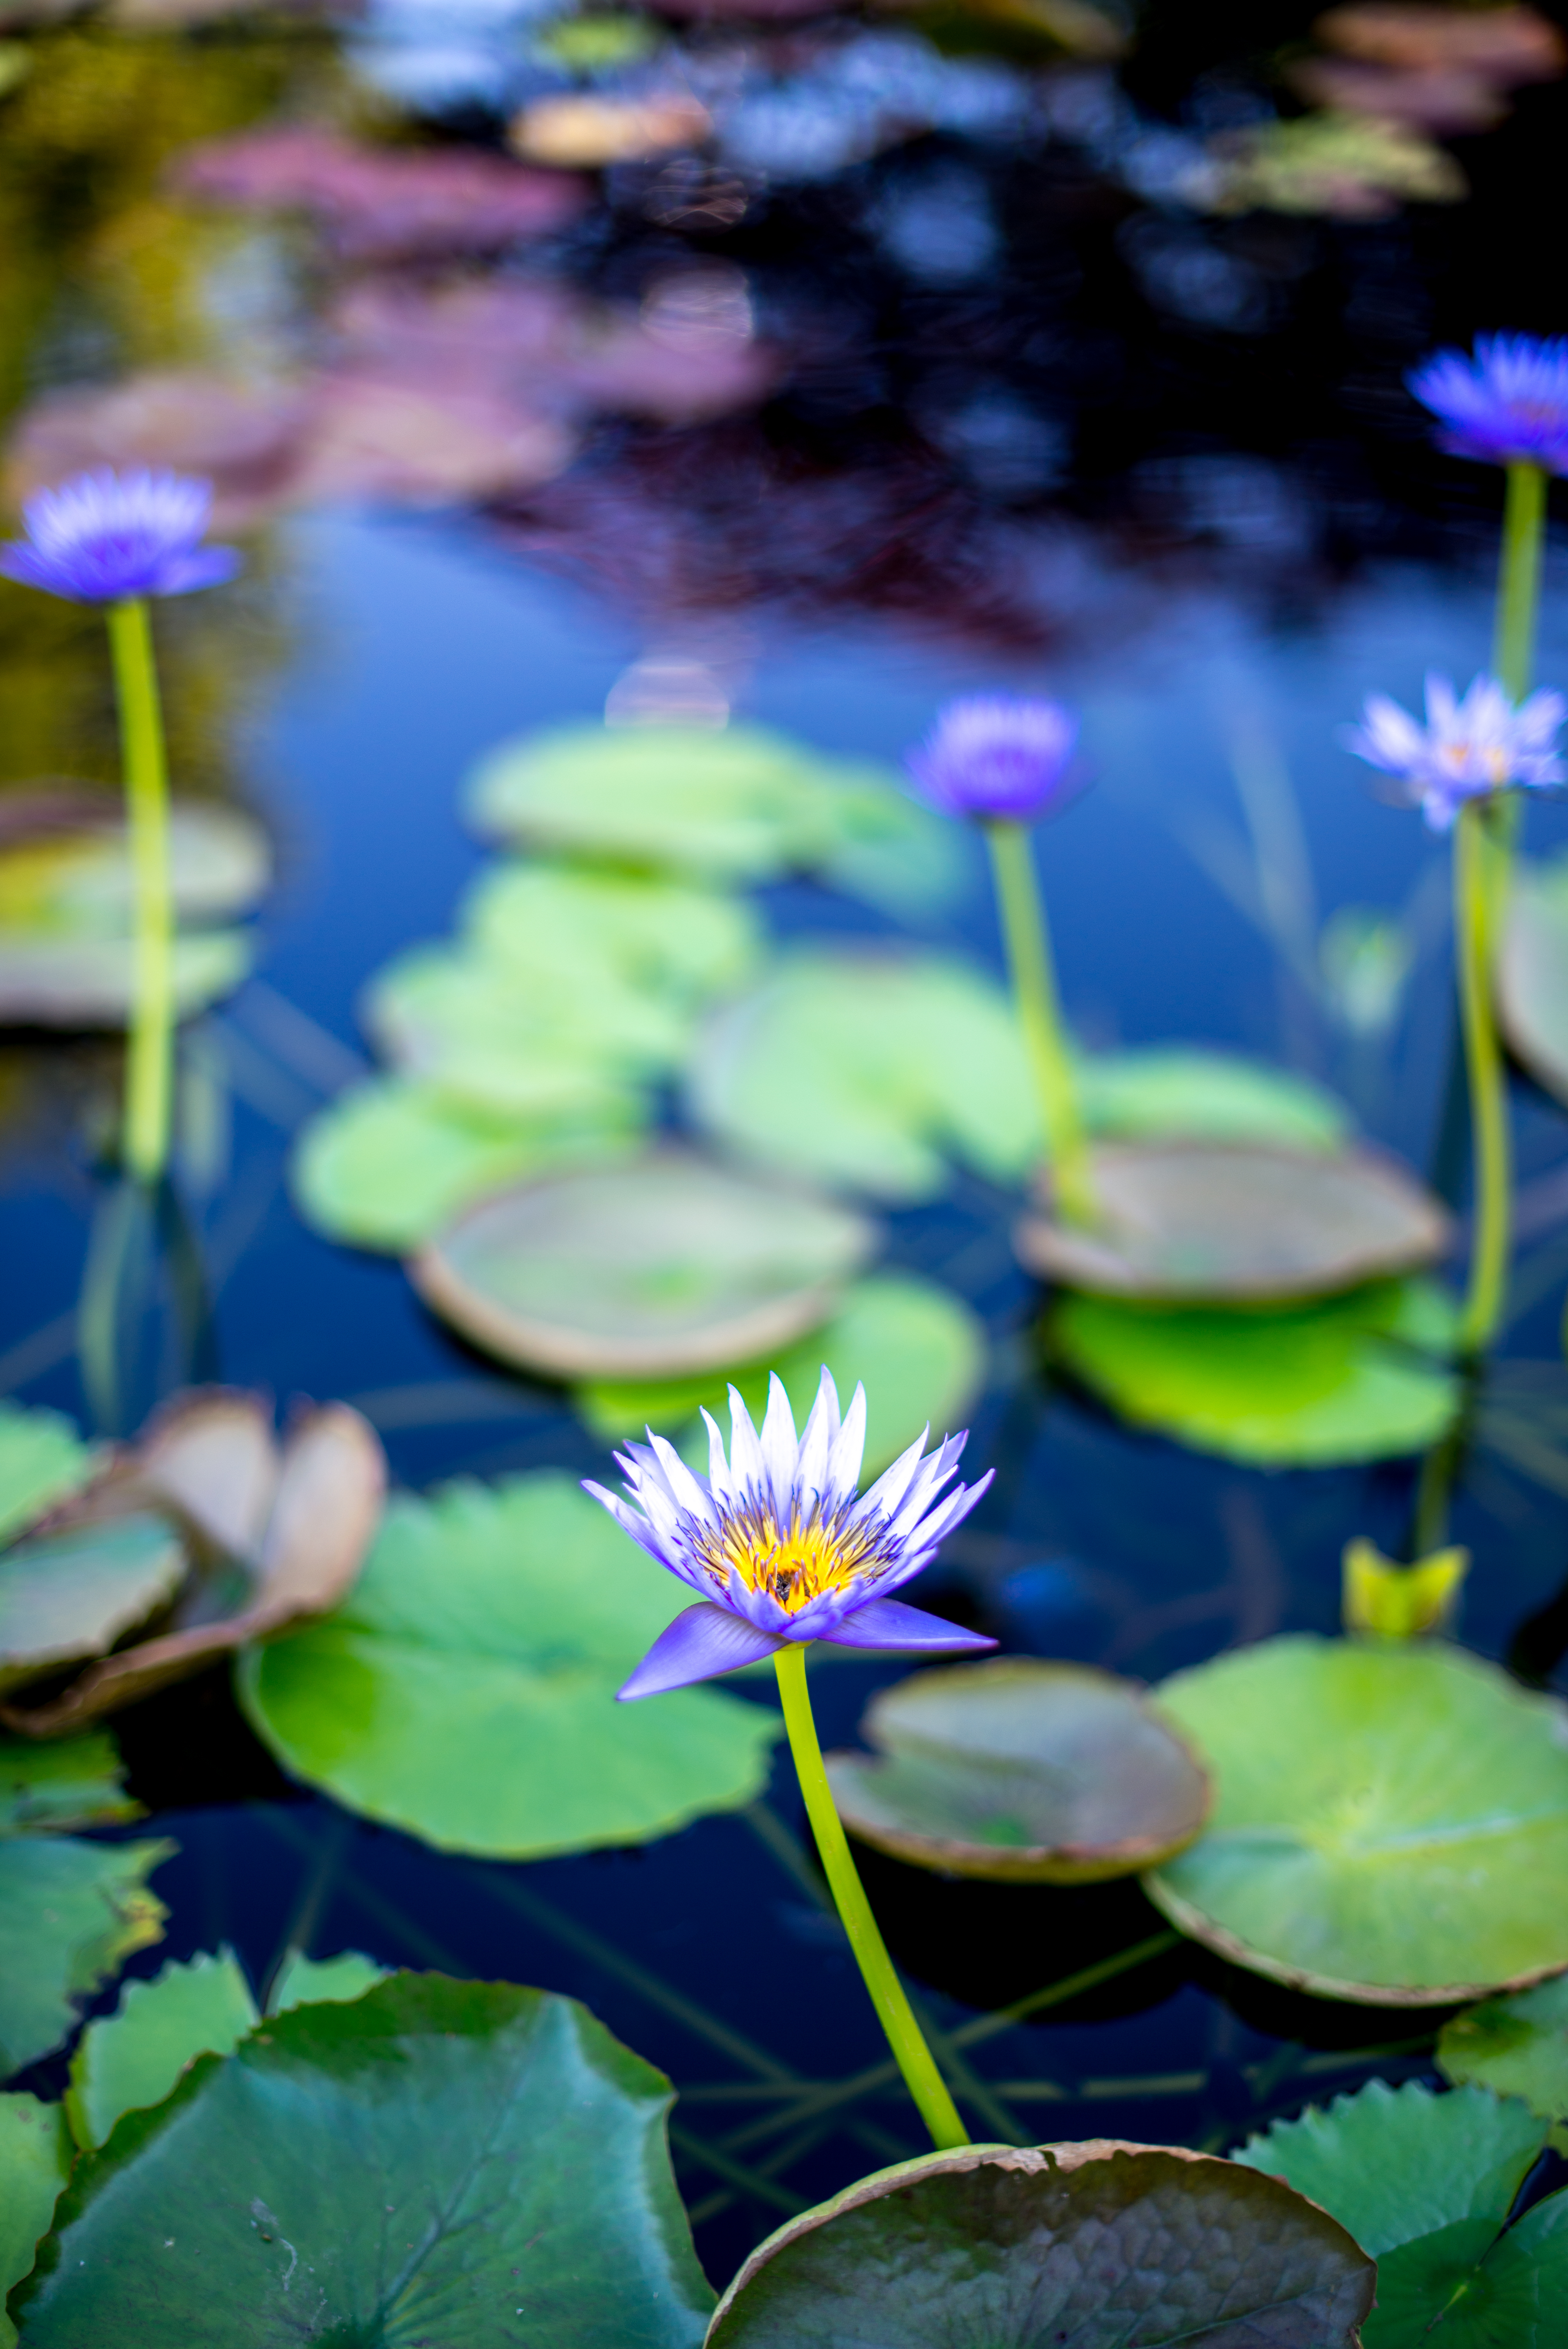
landscape, water, nature, bokeh, plant, white, photography, leaf, flower, petal, photo, pond, green, color, botany, blue, nikon, black, garden, aquatic plant, flora, plants, flowers, art, shadows, 50mm, unitedstates, 14, raw, texas, waterlily, colorphotography, nikond600, macro photography, sanangelo, waterlilypond